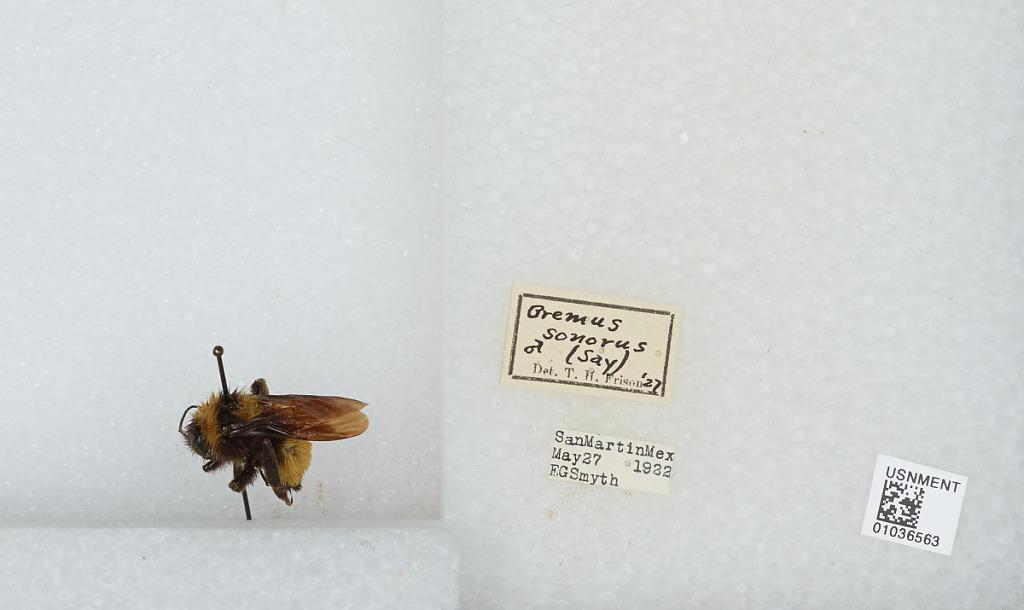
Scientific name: Bombus (Fervidobombus) sonorus Say
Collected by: E. Smyth
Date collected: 1922-5-27
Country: Mexico
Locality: San Martin
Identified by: Frison, T.